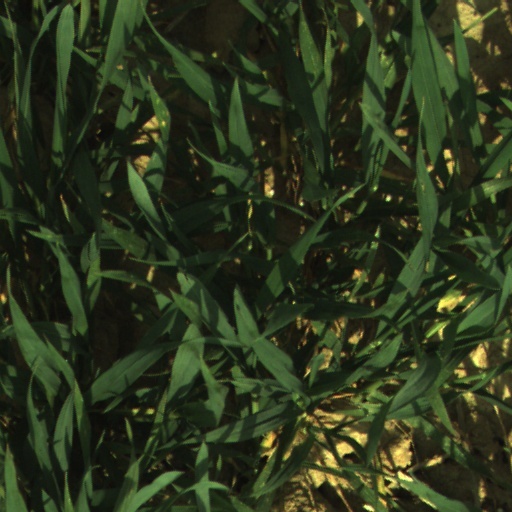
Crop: wheat